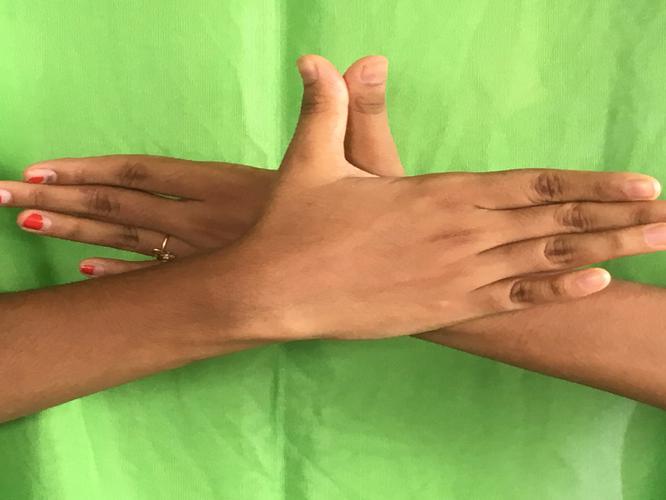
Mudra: Garuda
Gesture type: double_hand